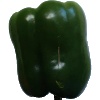
Label: green_pepper